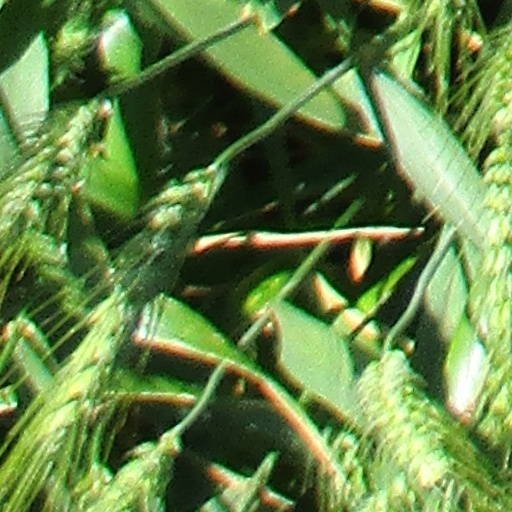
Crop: wheat